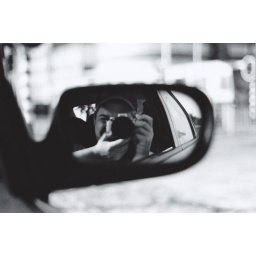
Nikon F55 + 50mm f1.8. I was sitting in the car and just couldnt resist.